Patrick Bailey

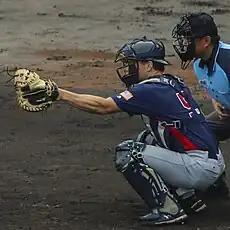
Bailey with the United States collegiate national baseball team in 2019

In 2018, Bailey's freshman year at NC State, he slashed .321/.419/.604 (fourth in the Atlantic Coast Conference (ACC)) with 13 home runs (an NC State freshman record) and 40 RBIs, earning AC Freshman of the Year honors alongside being named a Freshman-All American and to the All-ACC Second Team. He was named a Freshman All-American by First Team D1Baseball, NCBWA & Perfect Game, and "Collegiate Baseball," and selected as a member of the ABCA All-Region Team. After the 2018 season, he played collegiate summer baseball with the Yarmouth–Dennis Red Sox of the Cape Cod Baseball League. He was also selected for the United States collegiate national team.